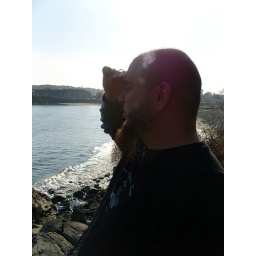
the harbor beach by my parent's house